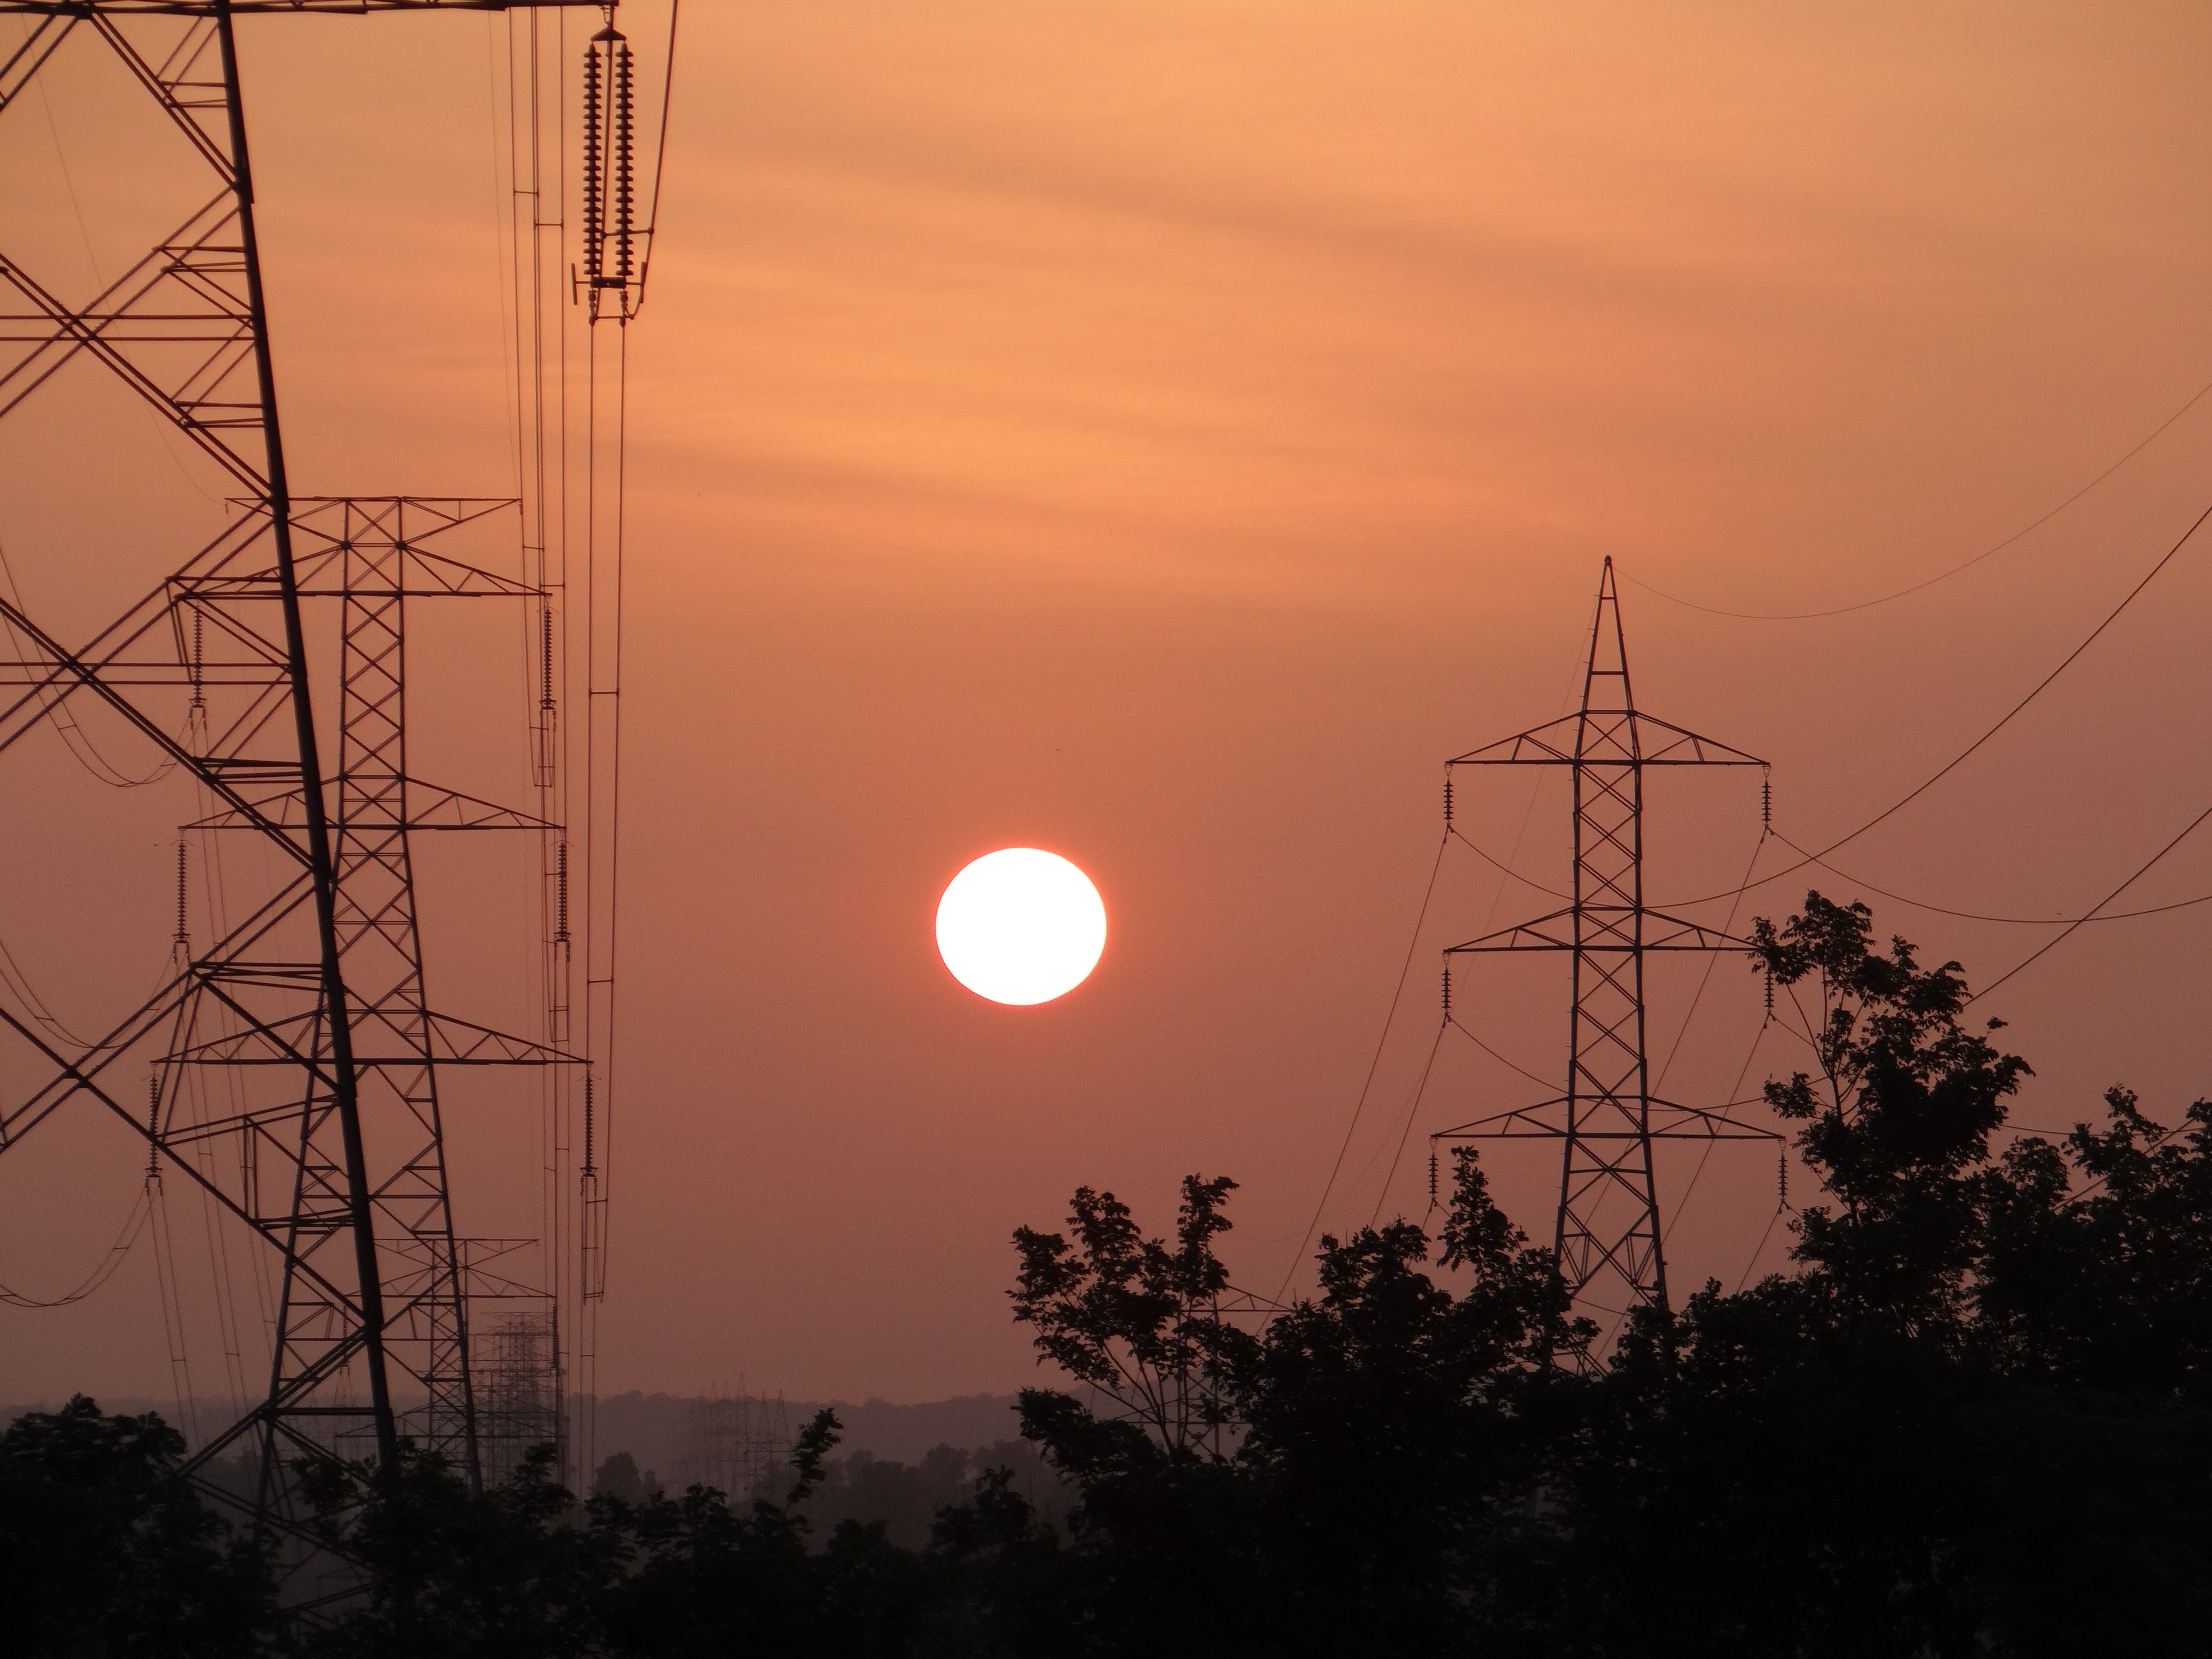
light, cloud, sky, sun, sunrise, sunset, sunlight, morning, dawn, atmosphere, dusk, evening, line, electricity, india, afterglow, karnataka, astronomical object, electric tower, shimoga, atmospheric phenomenon, electric pylon